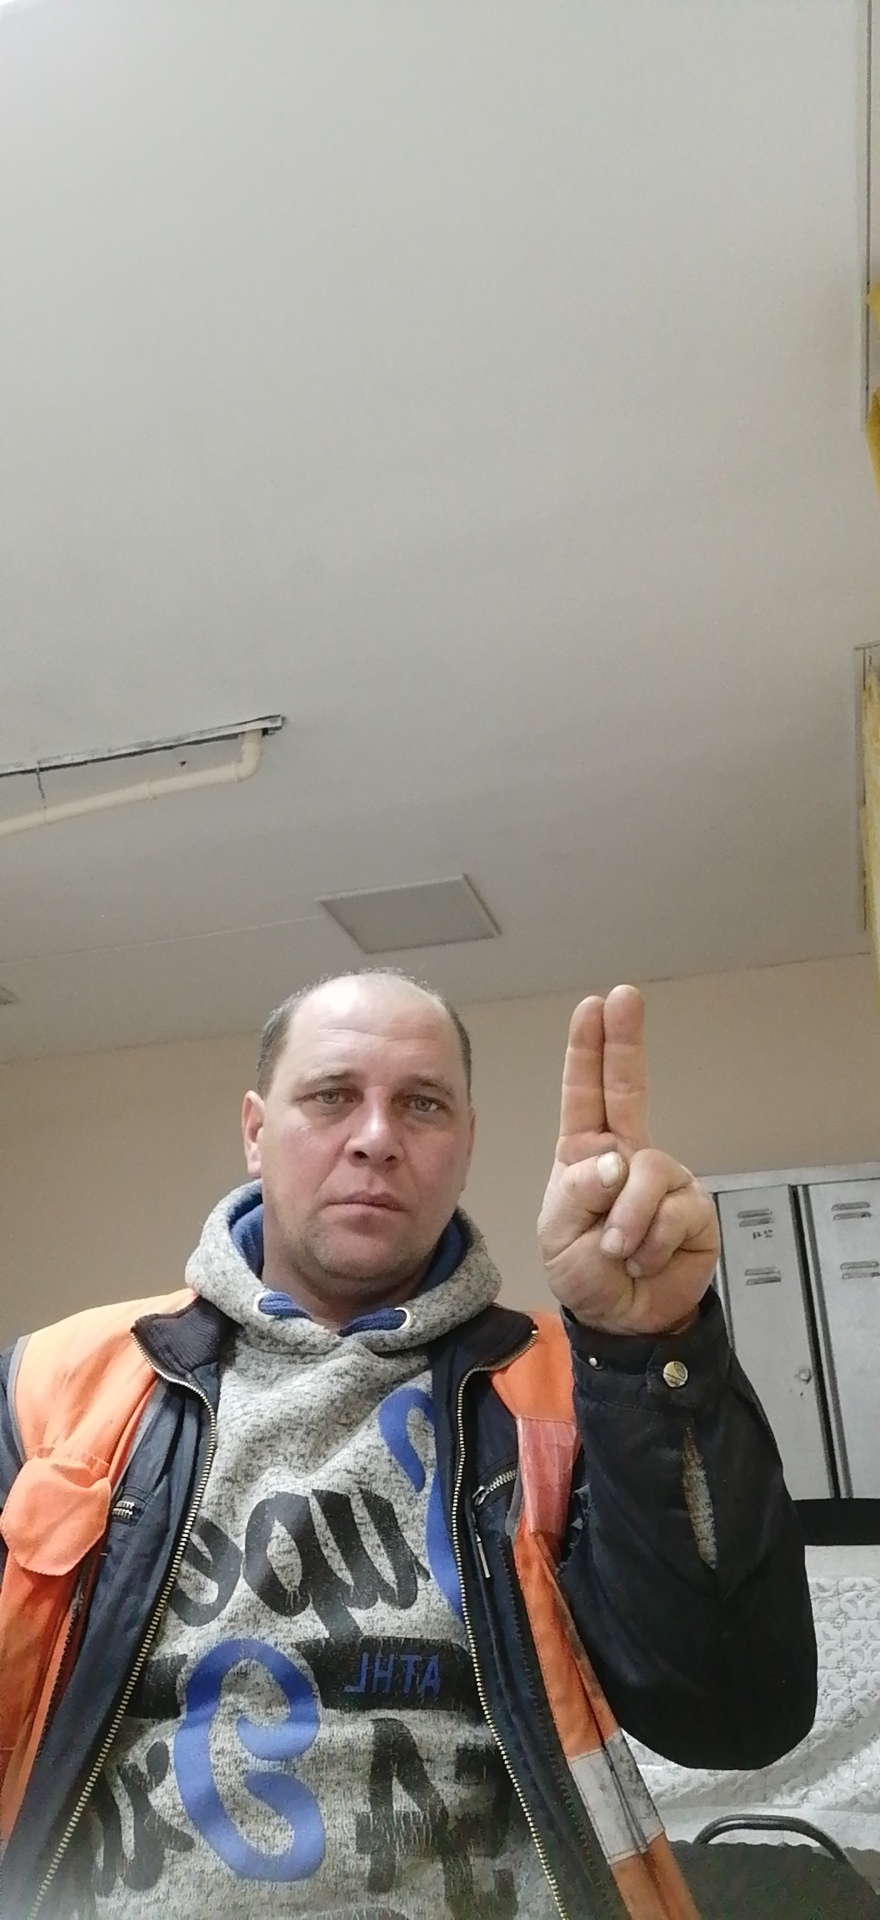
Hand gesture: two_up